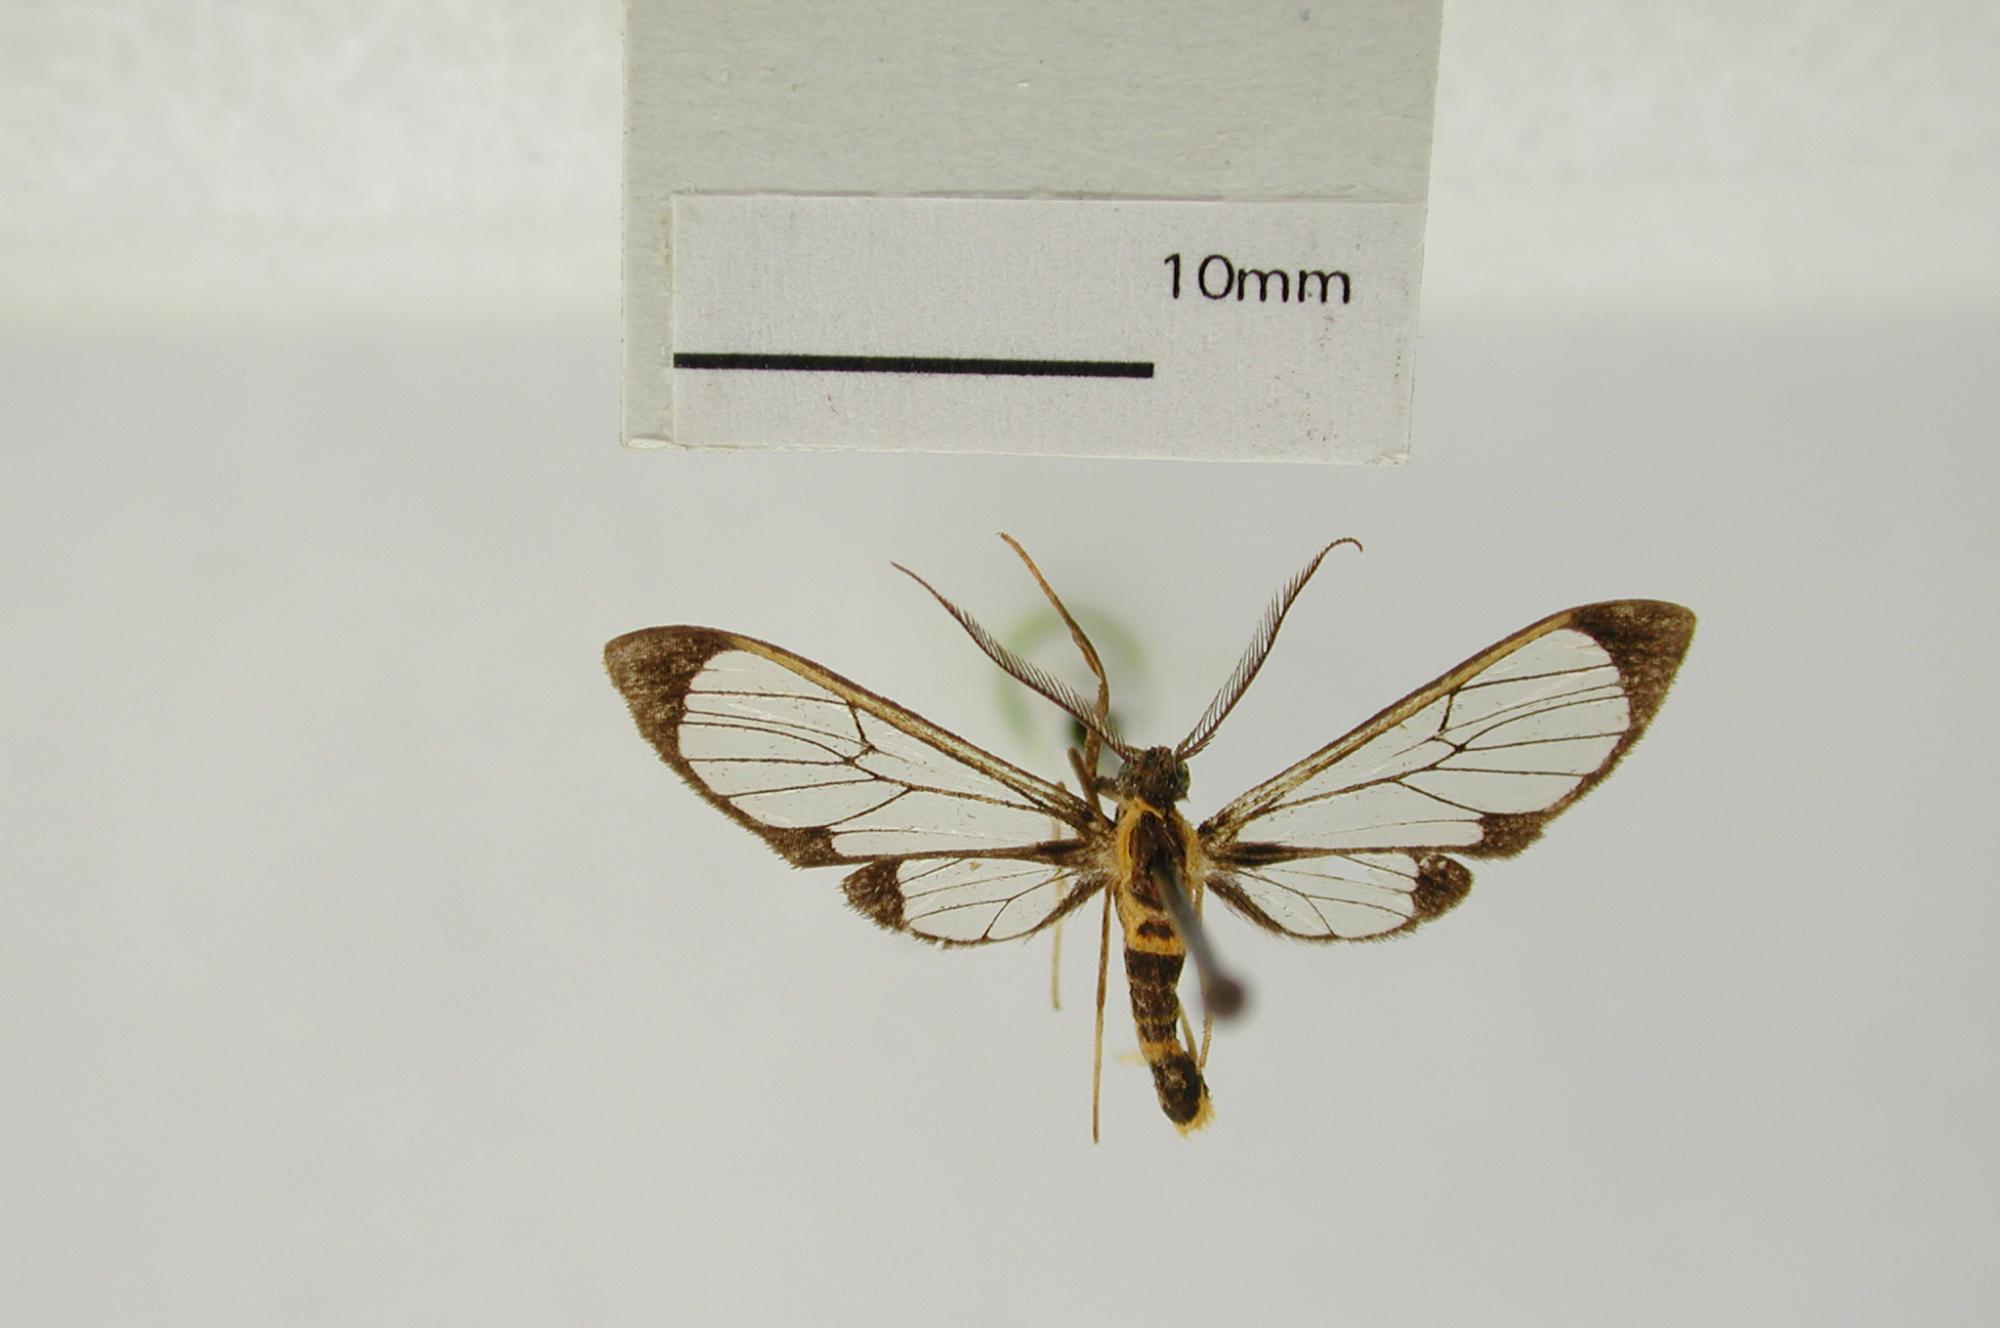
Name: Cosmosoma bolivari
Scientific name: Cosmosoma bolivari Schaus, 1898
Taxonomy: Animalia, Arthropoda, Insecta, Lepidoptera, Arctiidae
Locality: Balzapamba, Bolivar, Ecuador
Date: Sep 1893 to Feb 1894